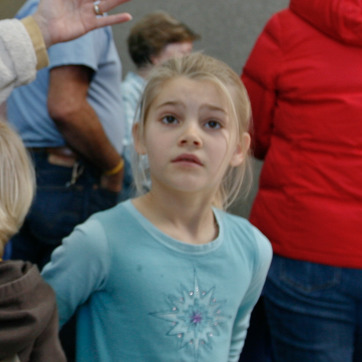
Material: skin